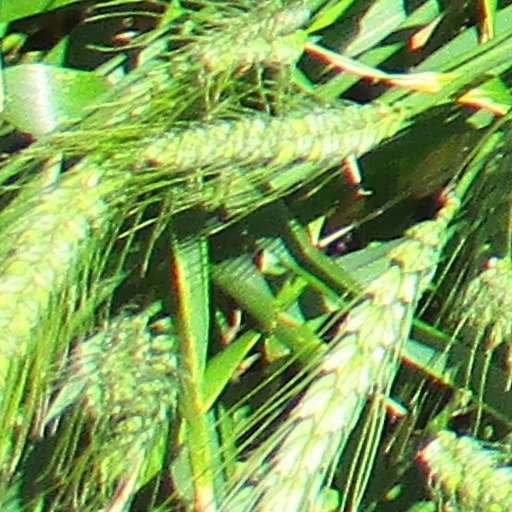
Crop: wheat